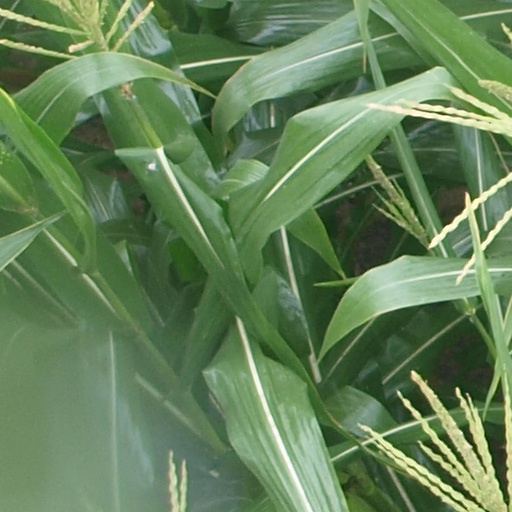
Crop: maize; corn